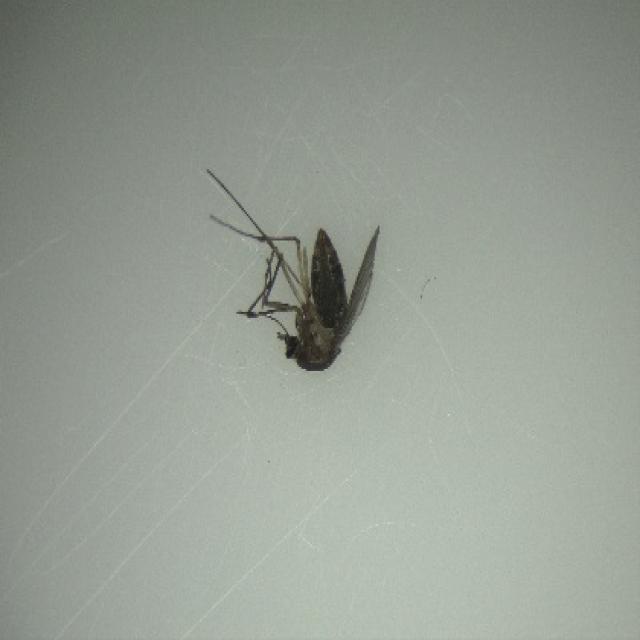
Species: culex_tritaeniorhynchus